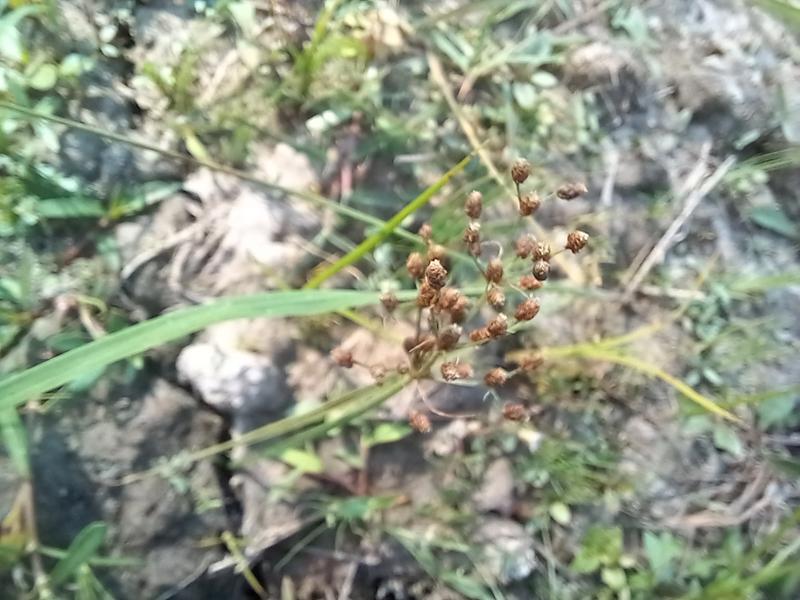
Weed species: Fimbristylis littoralis